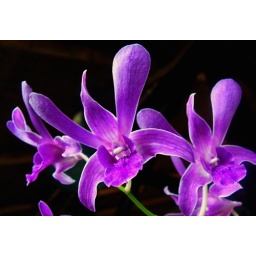
beautiful purple orchids at the Klias river boat resturant in Sabah, Borneo.